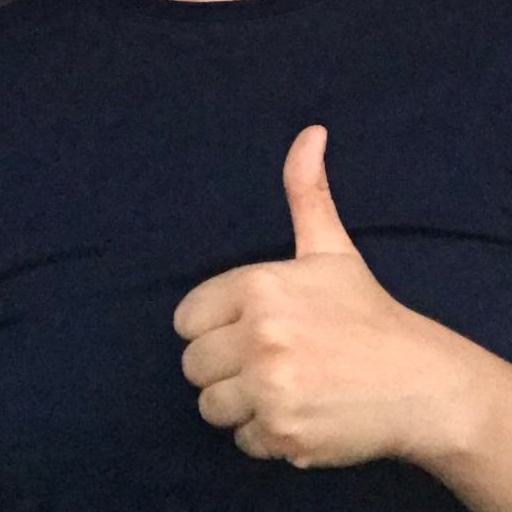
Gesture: like